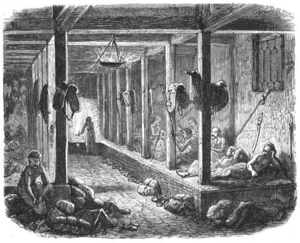
Un kang est un espace surélevé, constitué traditionnellement de briques ou d'éléments en terre cuite et plus récemment en béton, et servant d'espace de vie pour les activités de la journée mais aussi de lit pour passer la nuit. Un kang qui couvre l'intégralité de la pièce est appelé dikang. On en fait traditionnellement usage dans la partie septentrionale de la Chine où le climat peut être rude durant les hivers.